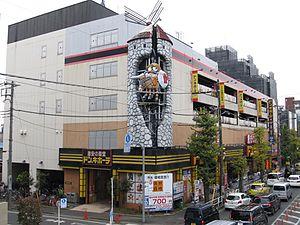
Don Quijote est une chaîne de magasins à bas prix qui gère plus de 160 établissements au Japon, 3 à Hawaï et 2 à Singapour. Elle vend une large gamme de produits, de l'épicerie de base à l'électronique et aux vêtements. L'enseigne est très connue au Japon et est souvent désignée sous le nom abrégé de Donki. Elle a tendance à rester ouverte très tard. Son logo représente un pingouin.